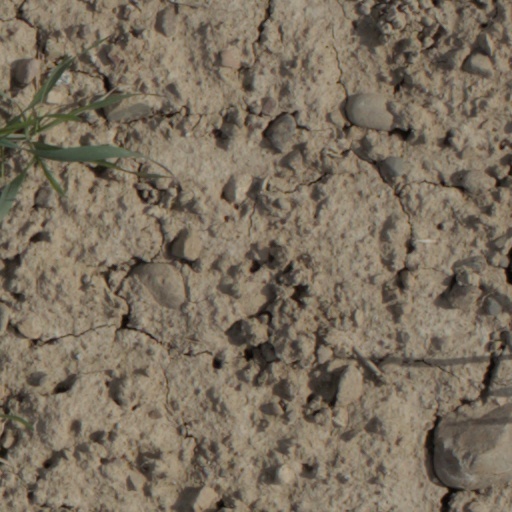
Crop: wheat